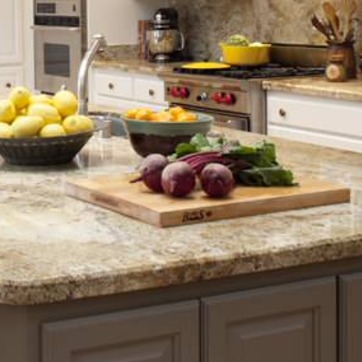
Material: food